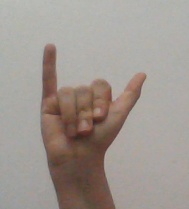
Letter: ya